Stow Bedon railway station

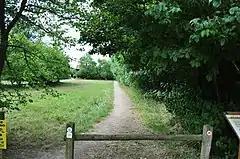
The site today

Stow Bedon railway station is a closed station in Stow Bedon, Norfolk. It was initially opened in 1869 by the Great Eastern Railway network and became London and North Eastern Railway in 1923. It became British Railways in 1948 who closed the station in 1964.